Unhinged (2020 film)

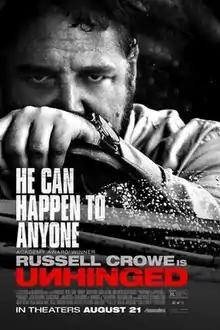
Theatrical release poster

Unhinged is a 2020 American action thriller film directed by Derrick Borte, from a screenplay by Carl Ellsworth. The film stars Russell Crowe, Caren Pistorius, Gabriel Bateman, Jimmi Simpson, and Austin P. McKenzie, and follows Rachel Flynn (Pistorius), whose family and friends are targeted by an unnamed man (Crowe) after a traffic incident.